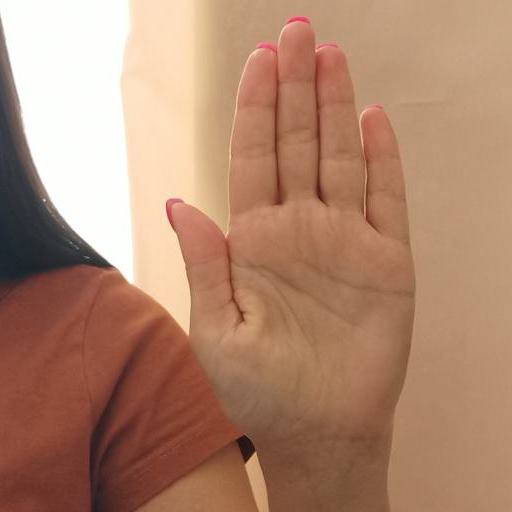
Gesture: stop